Barre Firehouse Weathervane

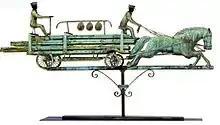
Barre City, Vermont Firehouse Weathervane.

The Barre Firehouse Weathervane is a hammered cooper weathervane that used to sit atop the Firehouse in Barre, Vermont. Created in 1904, the weathervane depicts a “flying team” of horses pulling a hook and ladder wagon. It is currently displayed in the Vermont History Center also in downtown Barre.